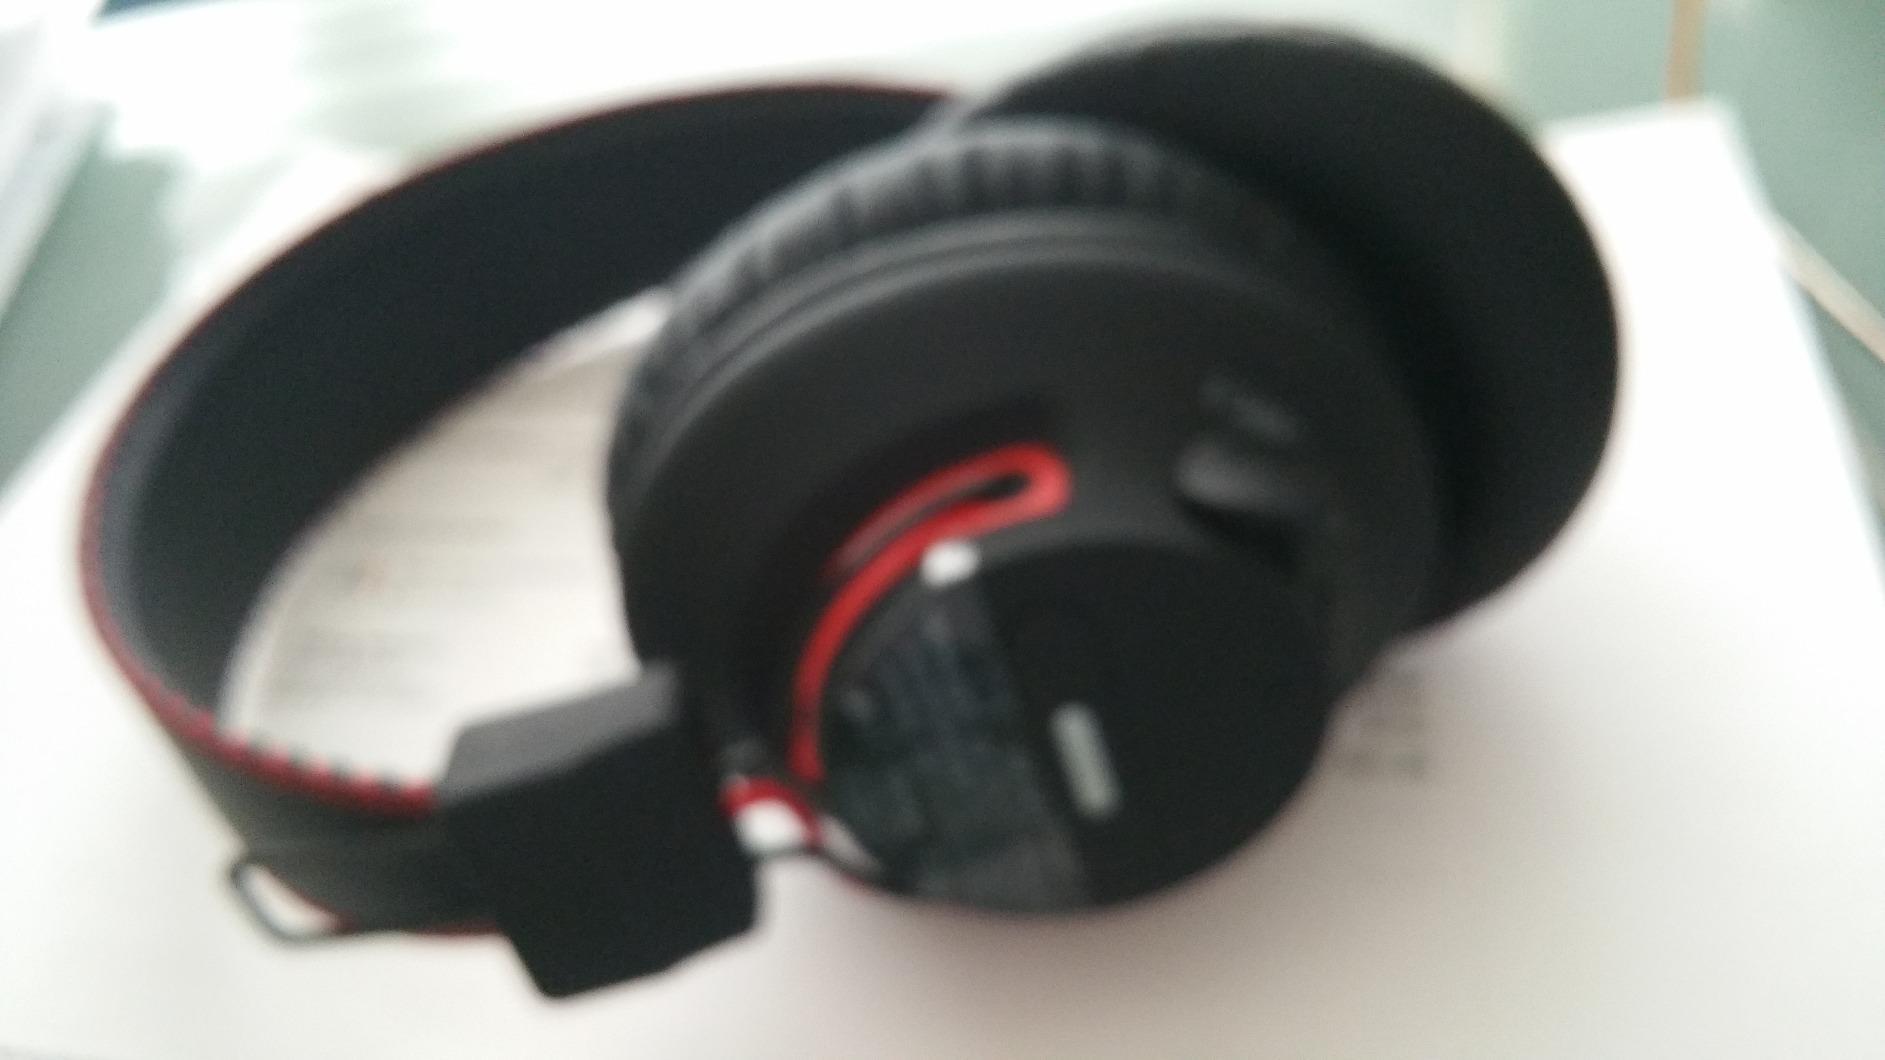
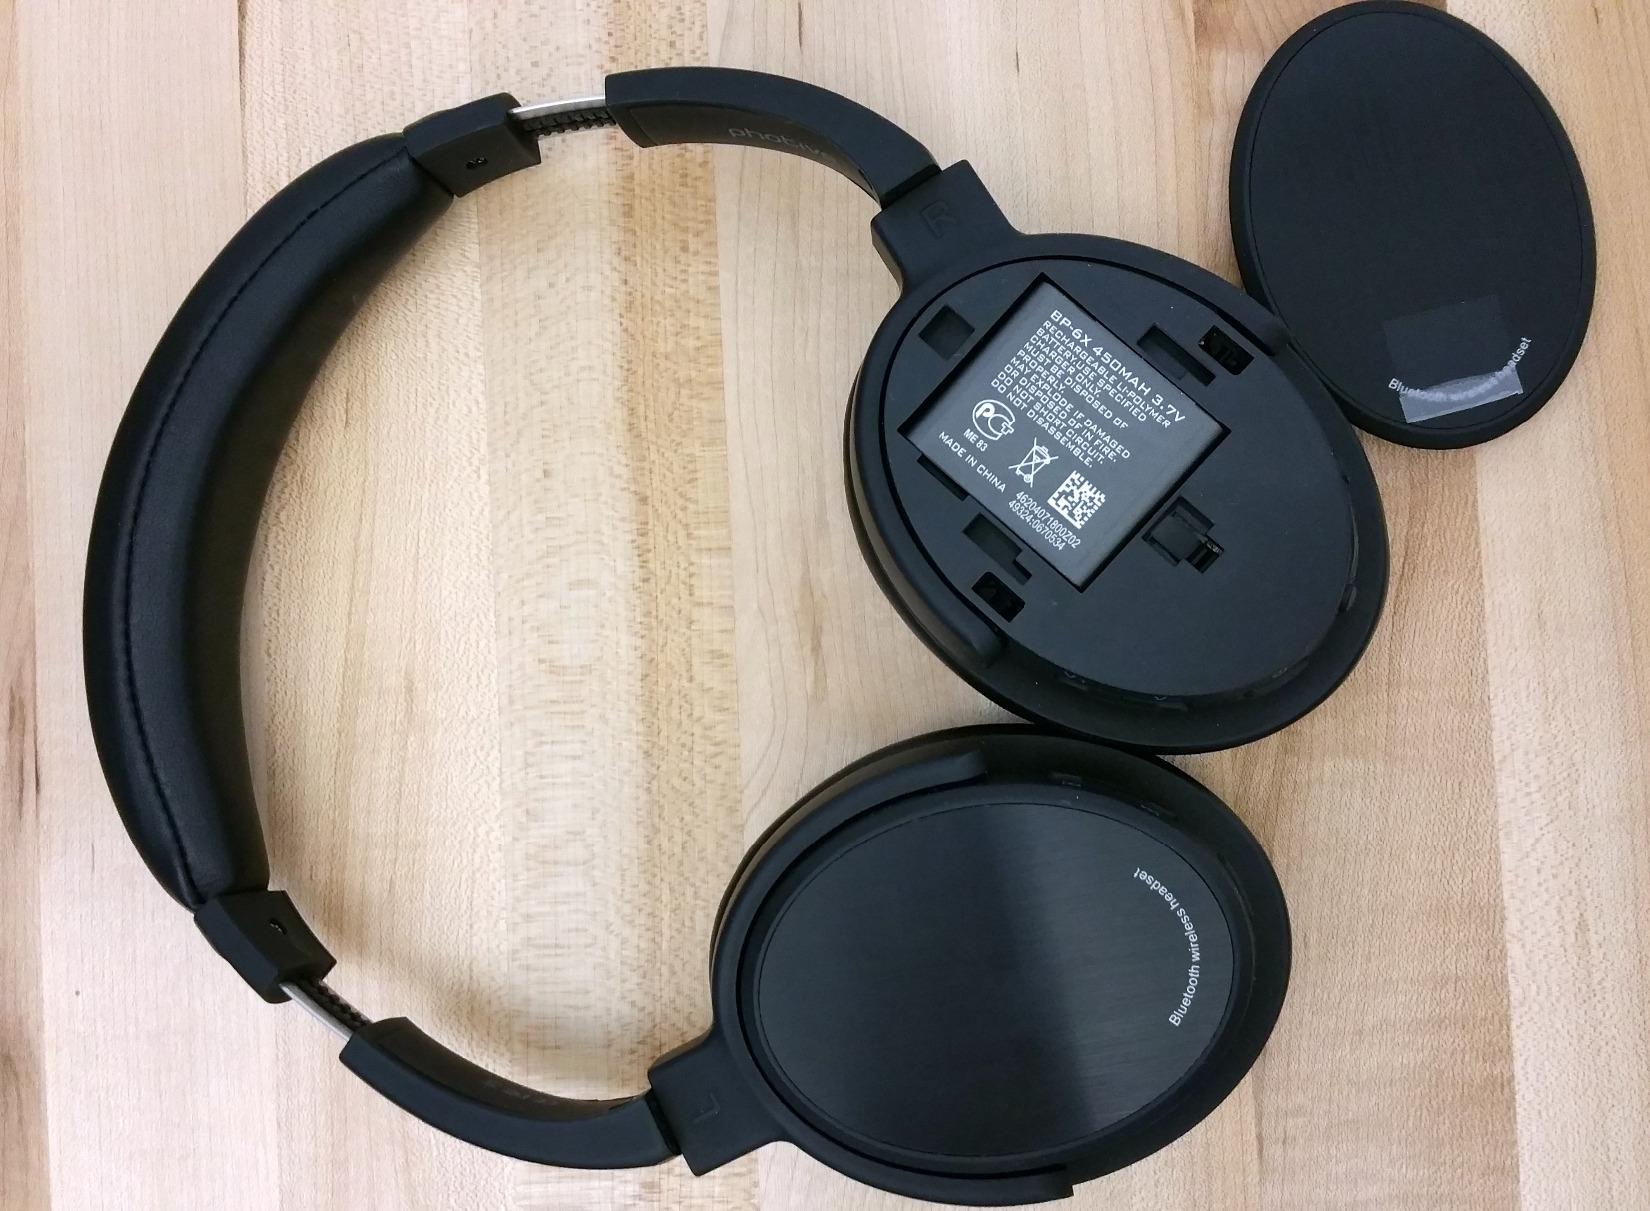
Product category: headphones
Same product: no